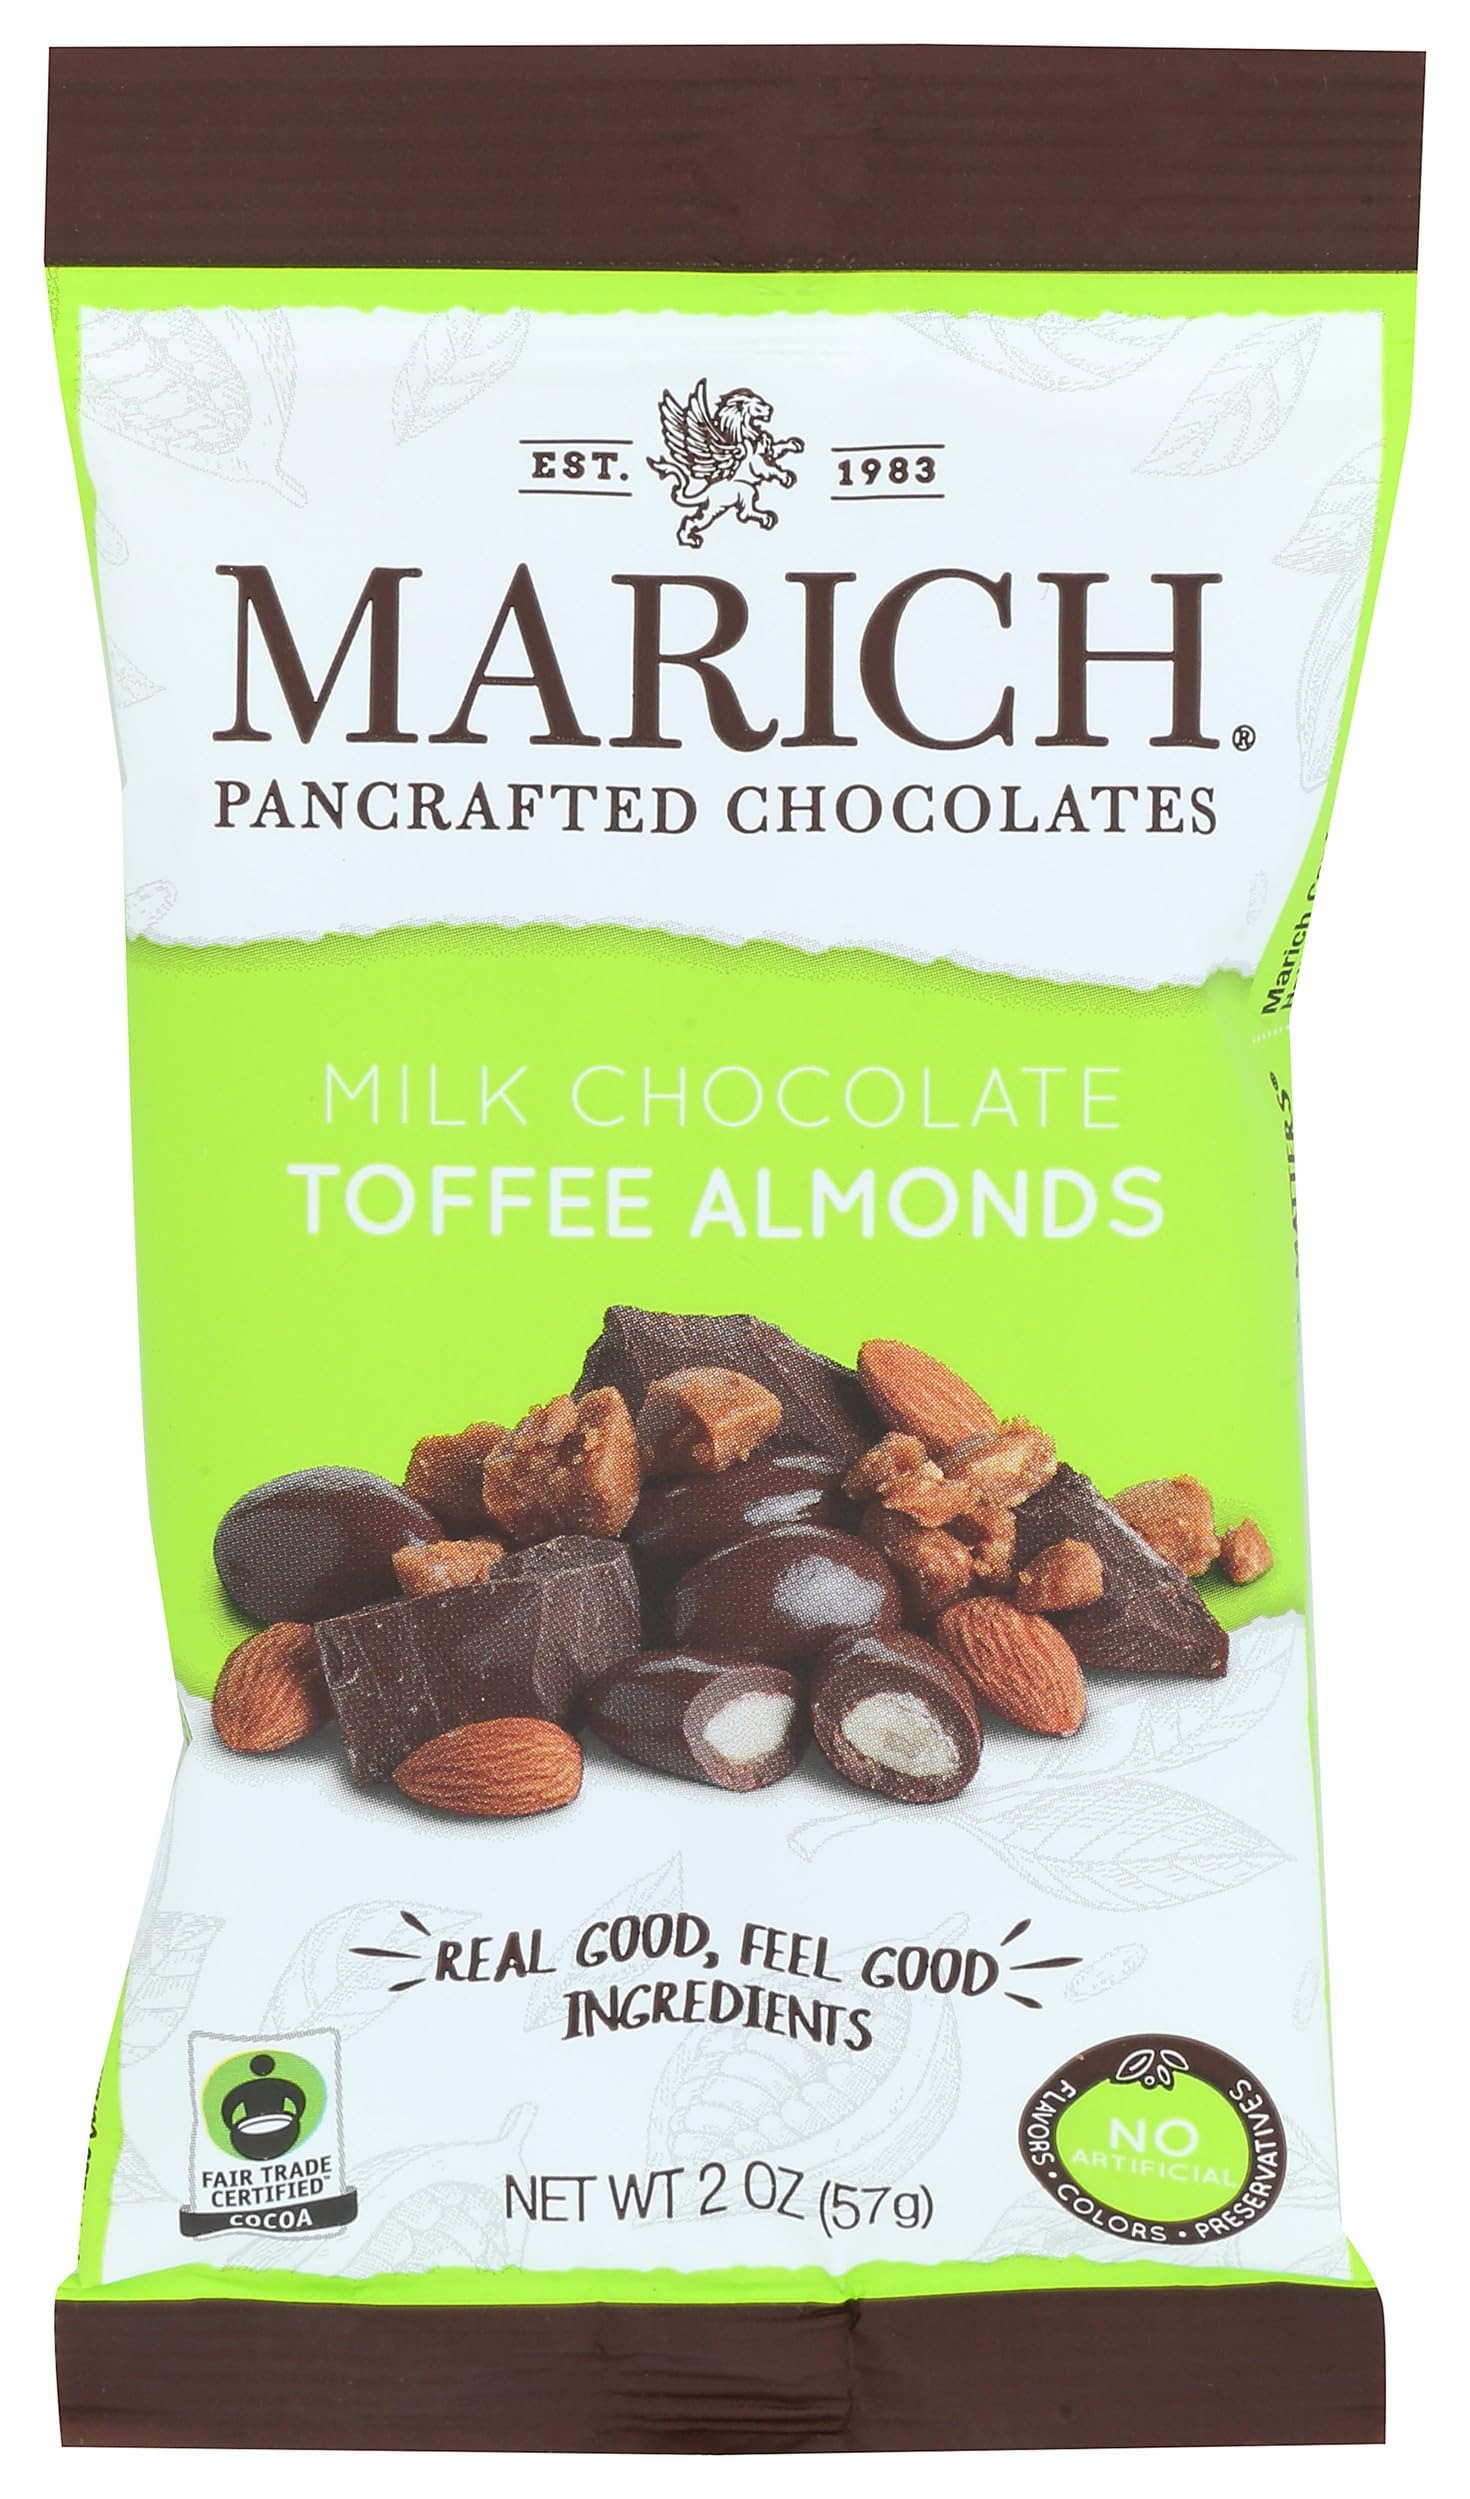
Item Name: MARICH CONFECTIONERY Chocolate Toffee Almonds, 2.3 OZ
Bullet Point 1: Certified fair trade
Bullet Point 2: Kosher
Bullet Point 3: One 2.3 oz. Pouch of milk chocolate toffee almonds
Product Description: Marich milk chocolate toffee almonds are made from certified fair trade ingredients. Our recipe is free of artificial colors, flavors and ingredients. At 340 calories and 22 grams of fat per serving, our toffee almonds are approved for kosher diets. See nutrition panel for allergens. This single-serving pouch holds 2.3 ounce of milk chocolate toffee almonds.
Value: 2.3
Unit: Ounce

Price: 35.08